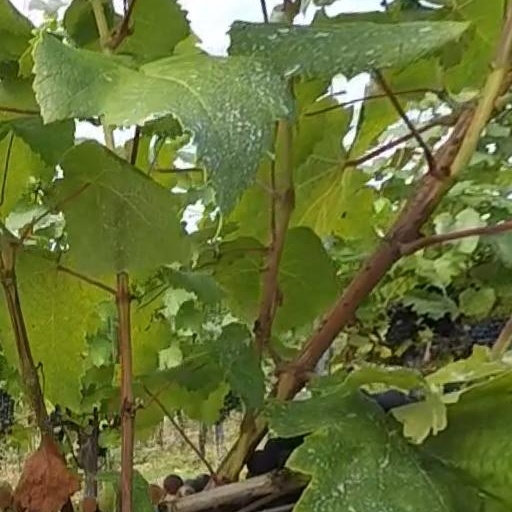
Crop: grape